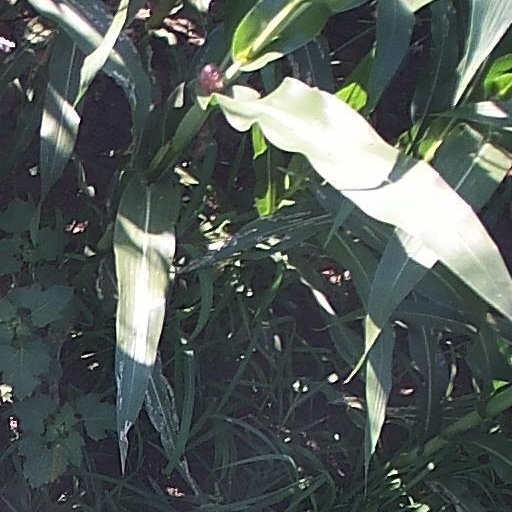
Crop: maize; corn